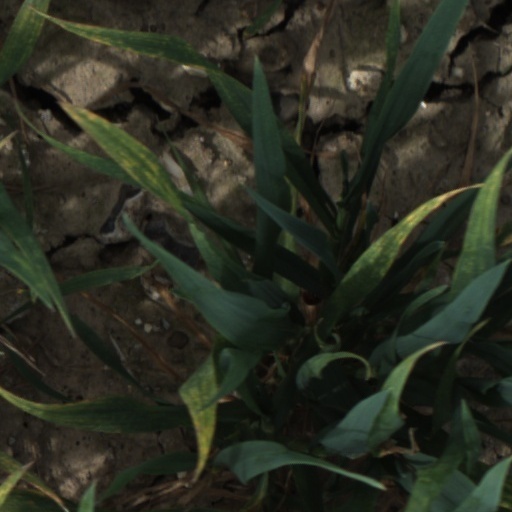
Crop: wheat